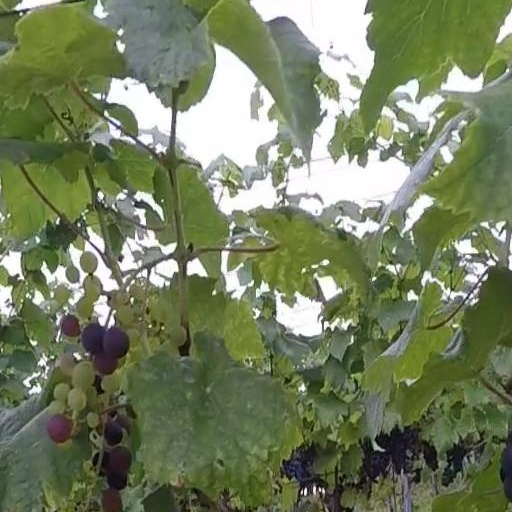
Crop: grape